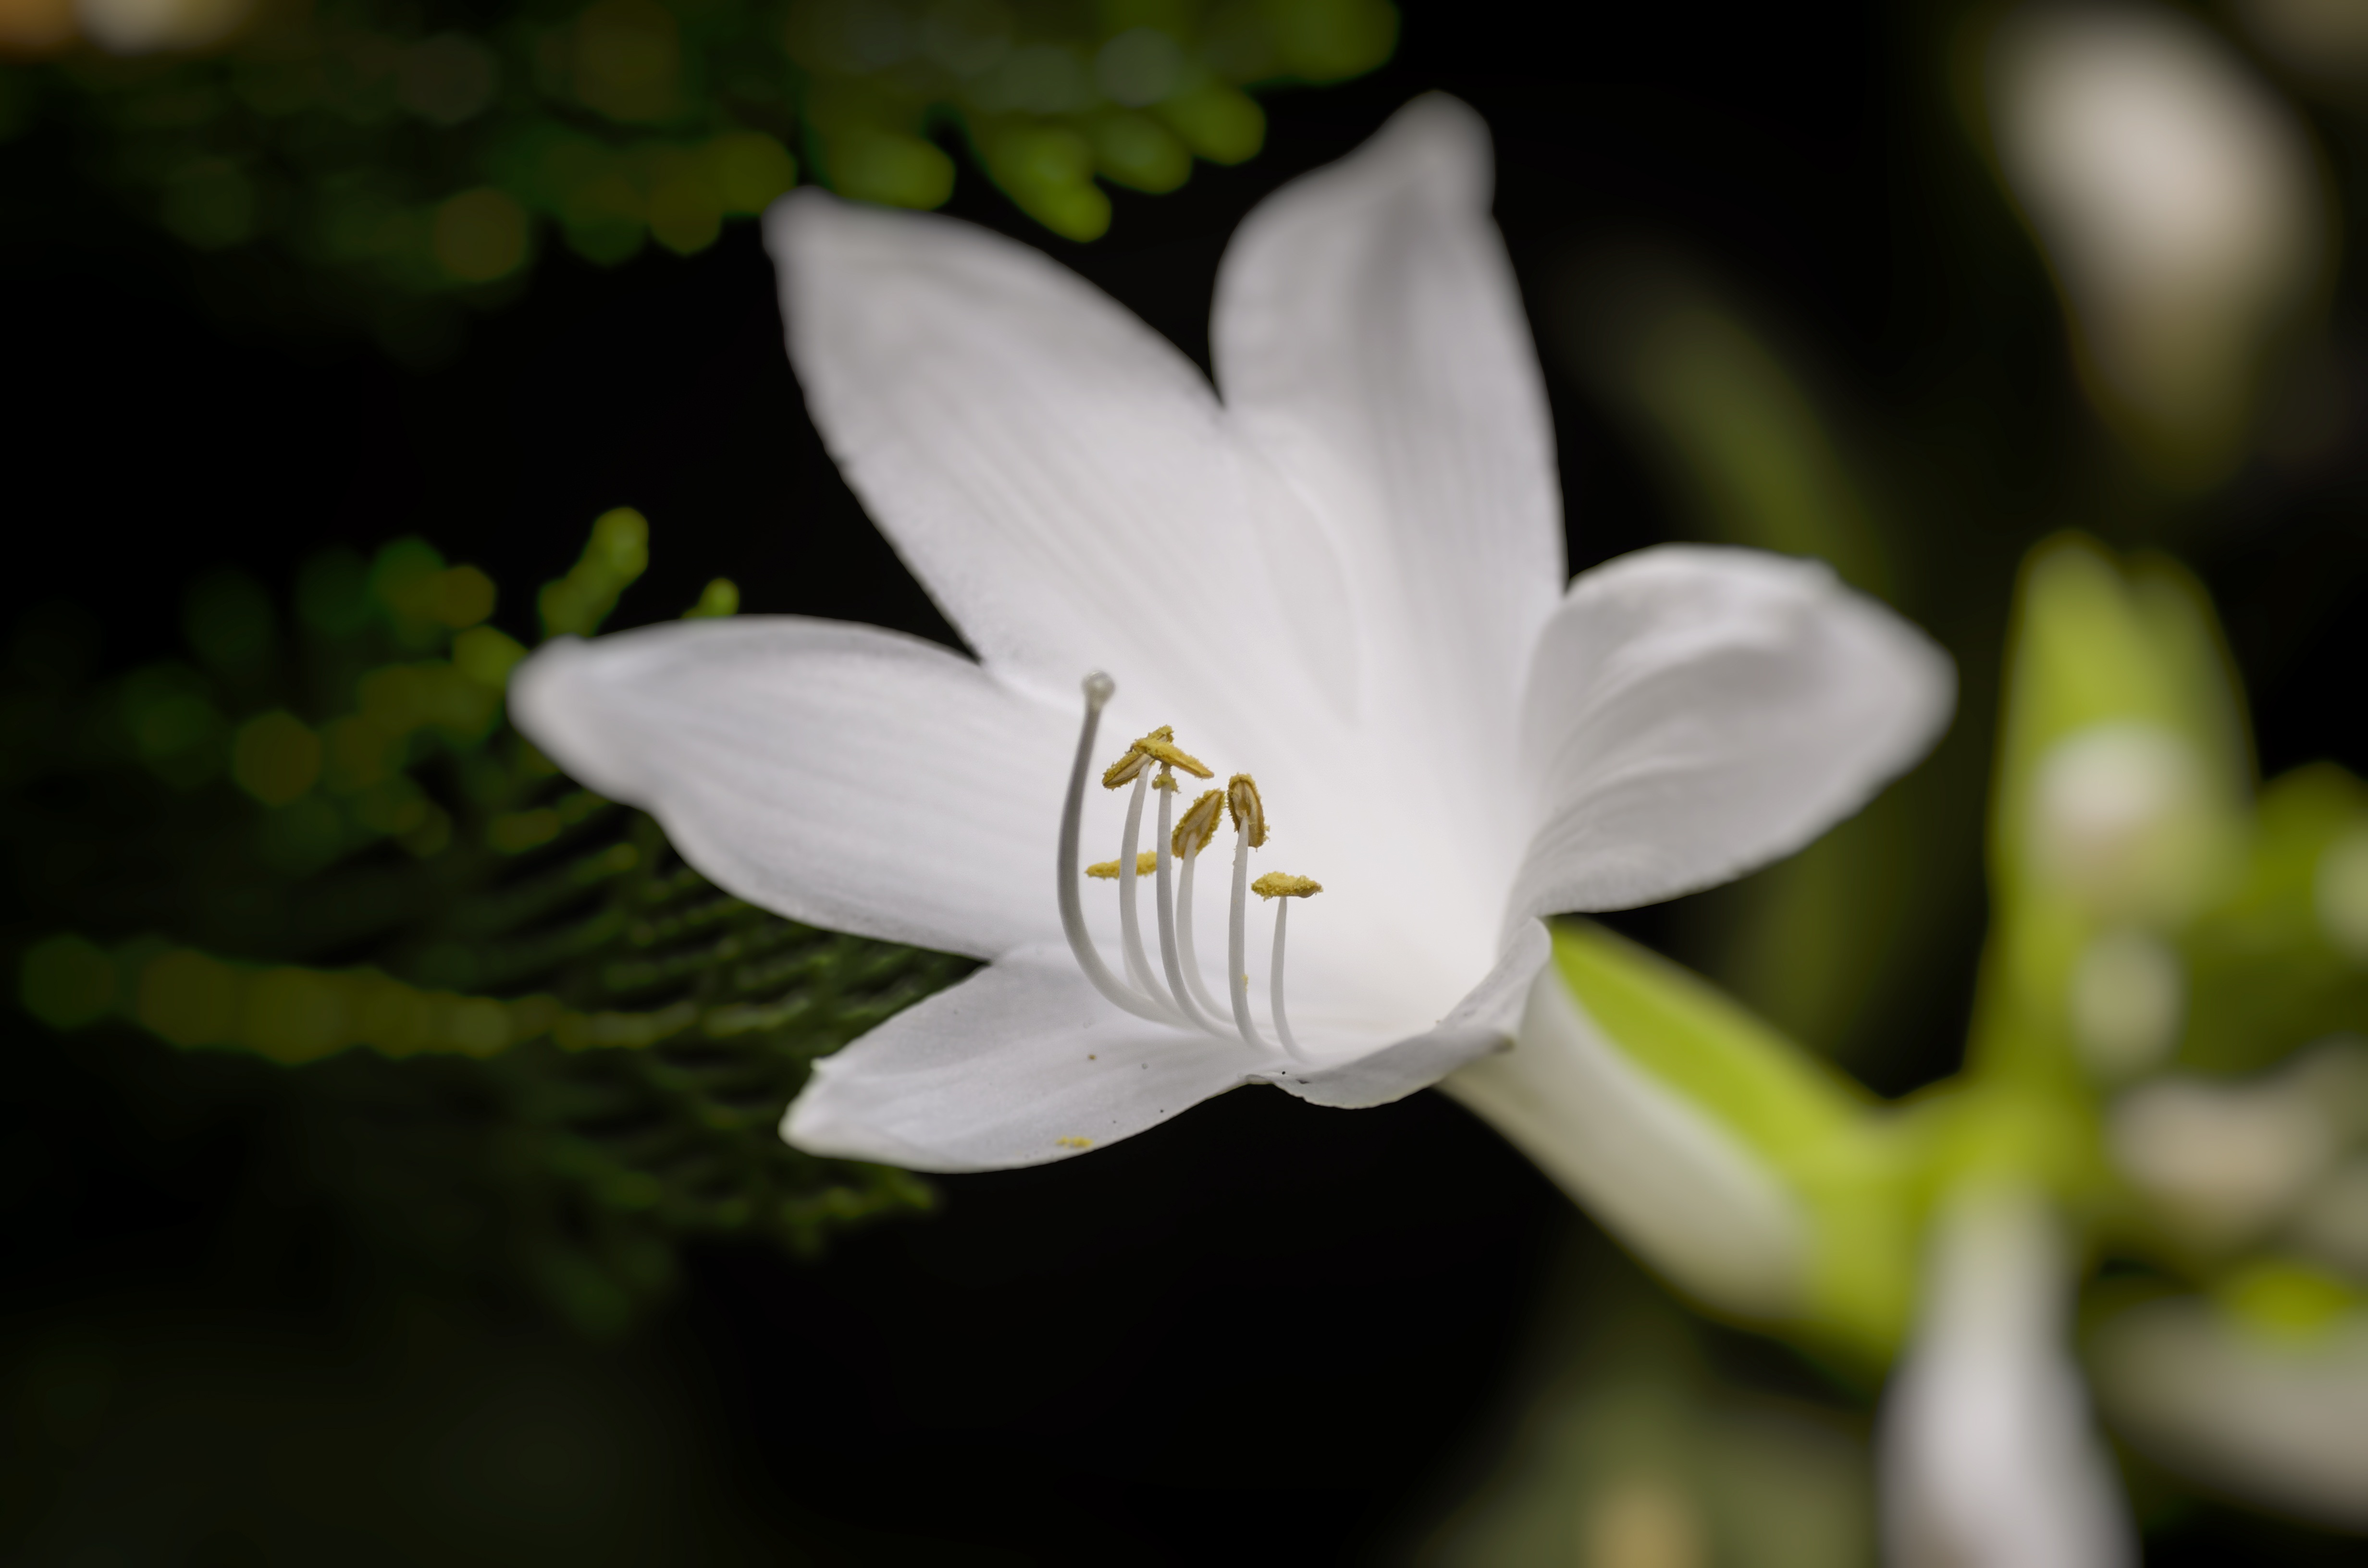
nature, blossom, plant, sunshine, white, photography, leaf, flower, petal, summer, green, natural, botany, garden, flora, white flower, plants, wildflower, flowers, close up, pistil, stamen, lily, macro photography, summer flowers, flowering plant, summer flower, summer plants, plant stem, land plant